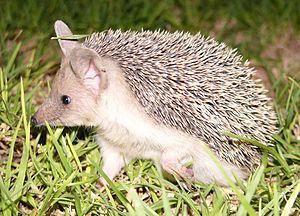
Cette liste commentée recense la mammalofaune à Chypre. Elle répertorie les espèces de mammifères chypriotes actuels et celles qui ont été récemment classifiées comme éteintes. Cette liste comporte 57 espèces réparties en onze ordres et 24 familles, dont deux sont « en danger critique d'extinction », une est « en danger », cinq sont « vulnérables », trois sont « quasi menacées » et deux ont des « données insuffisantes » pour être classées.
Cette liste commentée recense la mammalofaune en Europe. Elle répertorie les espèces de mammifères européens actuels et celles qui ont été récemment classifiées comme éteintes. Comme ici n'est référencé que l'Europe dans ses limites géographiques les plus communément admises, cette liste ne comptabilise pas les animaux présents dans les îles Canaries, Madère, le Groenland, la Sibérie, la partie asiatique de la Transcaucasie, l'Anatolie et Chypre.
Cette liste commentée recense la mammalofaune en Ukraine. Elle répertorie les espèces de mammifères ukrainiens actuels et celles qui ont été récemment classifiées comme éteintes. Cette liste comporte 148 espèces réparties en dix ordres et 31 familles, dont trois sont « en danger critique d'extinction », quatre sont « en danger », huit sont « vulnérables », douze sont « quasi menacées » et deux ont des « données insuffisantes » pour être classées.